Sant Longowal Institute of Engineering and Technology

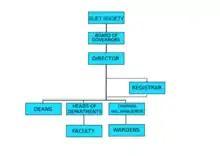
Organisational structure of SLIET

The Board of Governors of SLIET is under the SLIET Society, and headed by Sh. Jagdish Rai Singal Managing Director of Eastman Industries Ltd., Eastman Cast & Forge Ltd. and Director of Eastman Auto & Power Ltd"." and Ministry of Human Resource Development officials.